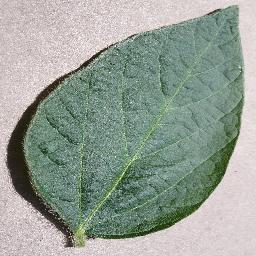
Label: Soybean___healthy